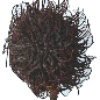
Label: Rambutan 1